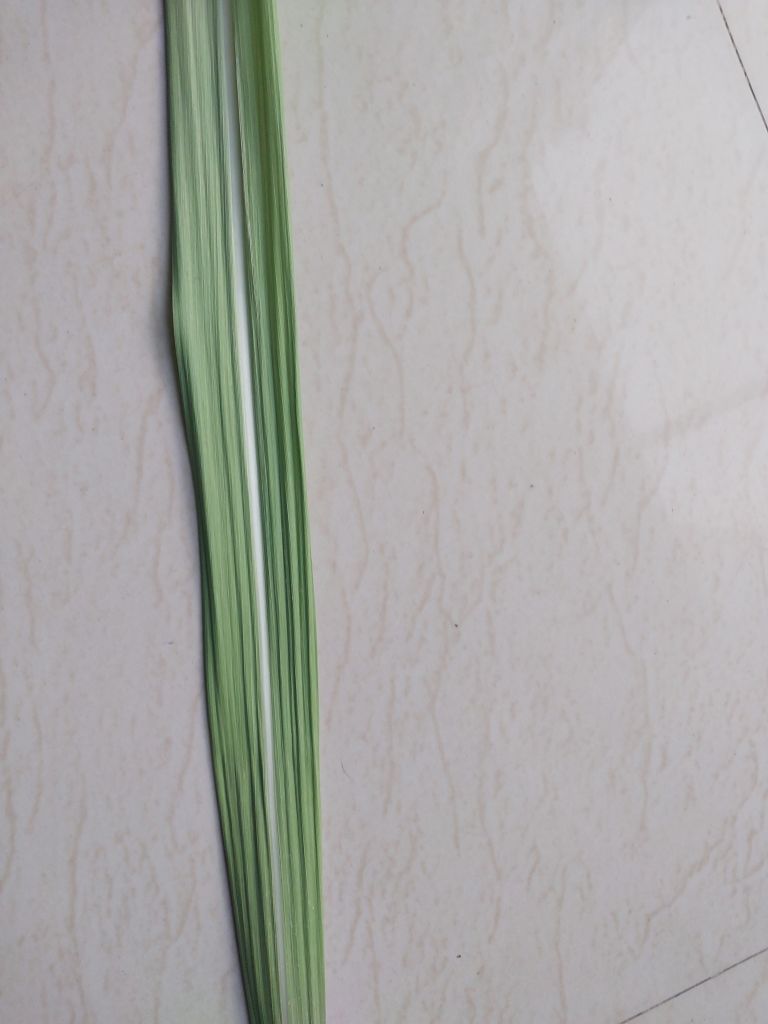
Label: Viral Disease